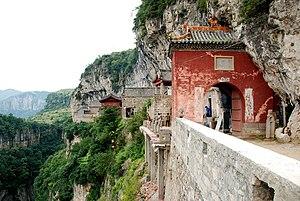
Le temple Jindeng est une temple bouddhiste situé sur le Xian de Pingshun, à Changzhi, dans la province du Shanxi en République populaire de Chine. Il a été construit dans le village precipices abruptes falaises de Beiquan et 65 kilomètre au nord-est de xian de Pingshun. Le temple est connue pour ses grottes, rochers et statues de bouddha.